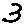
Label: 3